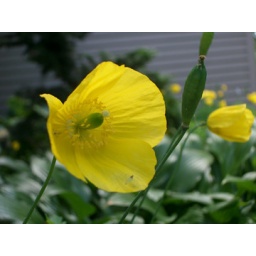
Our house is surrounded by yellow poppies